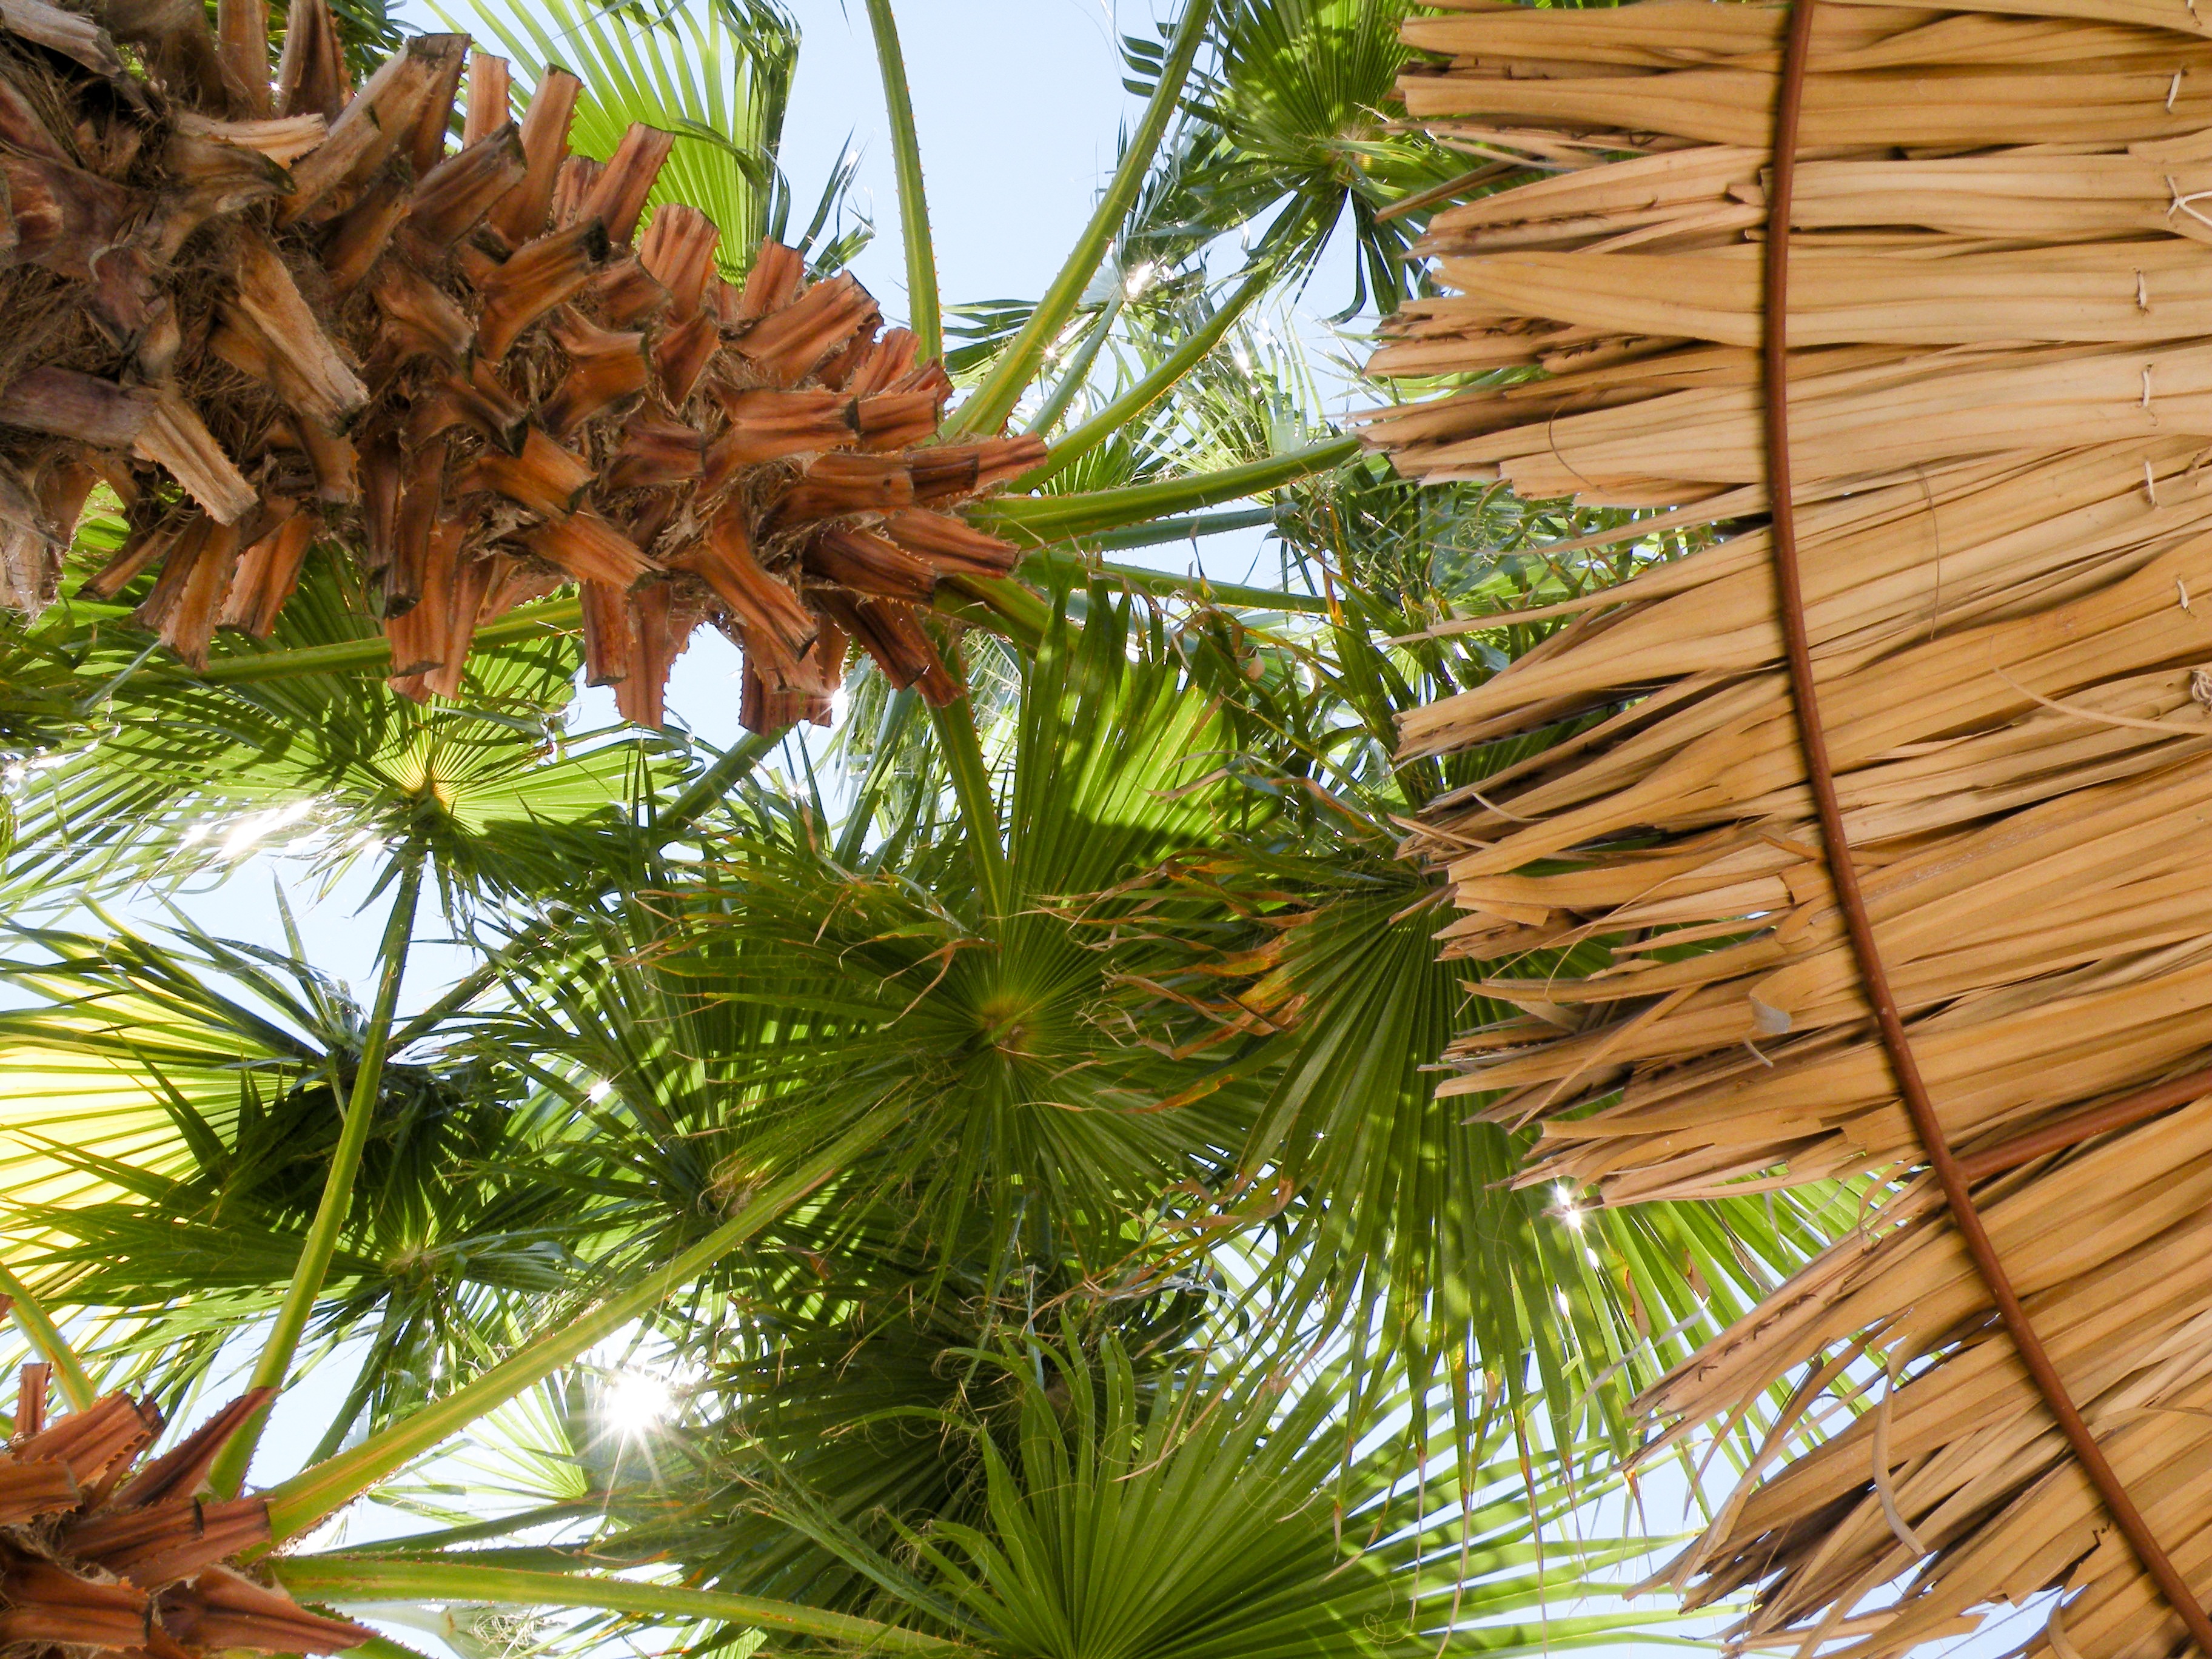
tree, nature, branch, plant, sun, palm tree, leaf, flower, summer, green, relax, produce, tropical, holiday, botany, fir, close, james, spruce, exotic, enjoy, palm trees, tropics, sky blue, fan shaped, palm leaf, date palm, straw screen, grass family, woody plant, land plant, arecales, palm family, borassus flabellifer, parasol made of straw